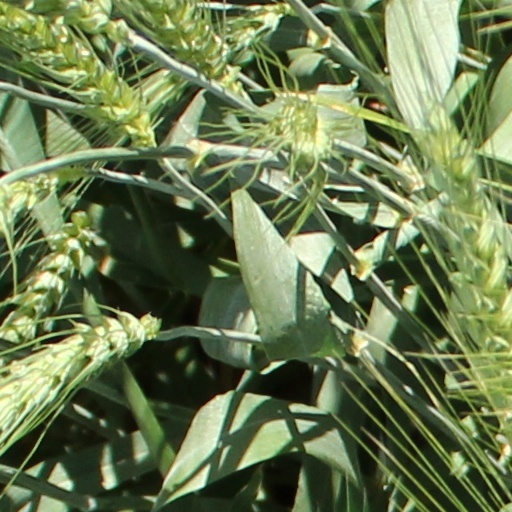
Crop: wheat